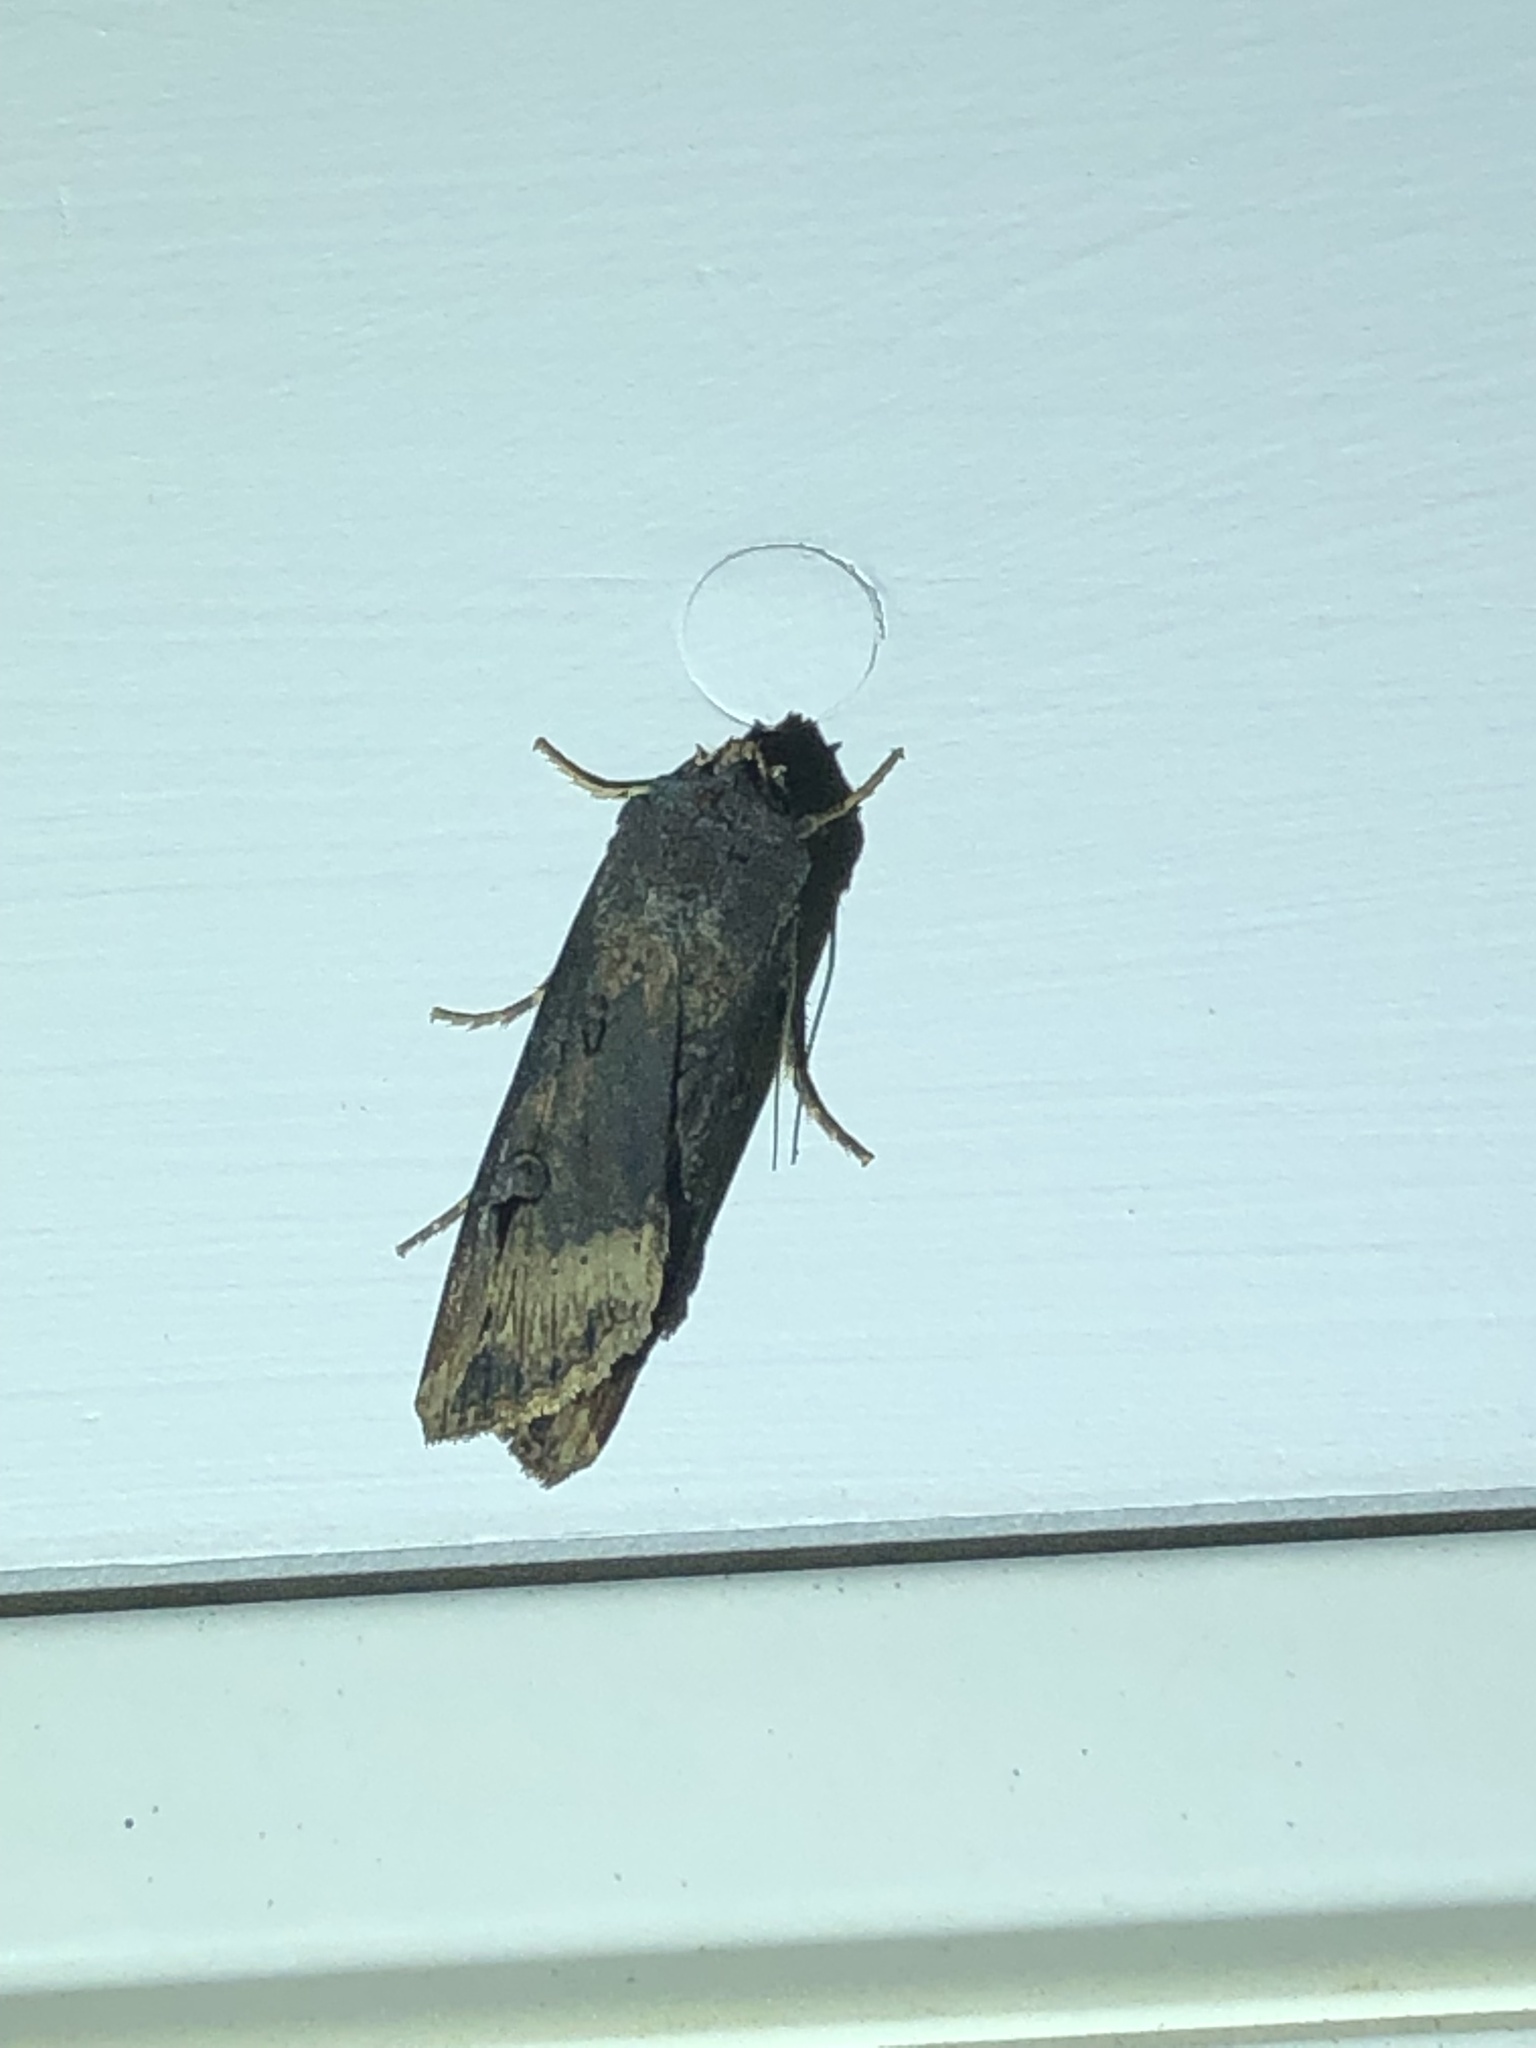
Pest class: cutworms